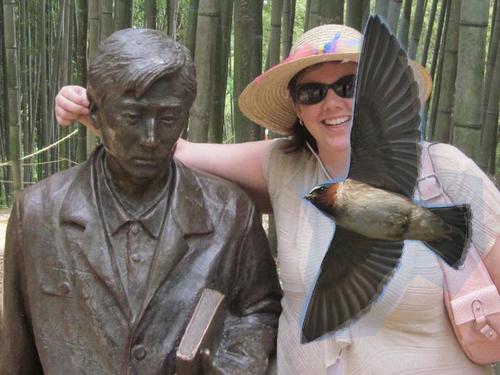
Bird species: Cliff_Swallow
Bird type: landbird
Background: land